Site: brandenburg
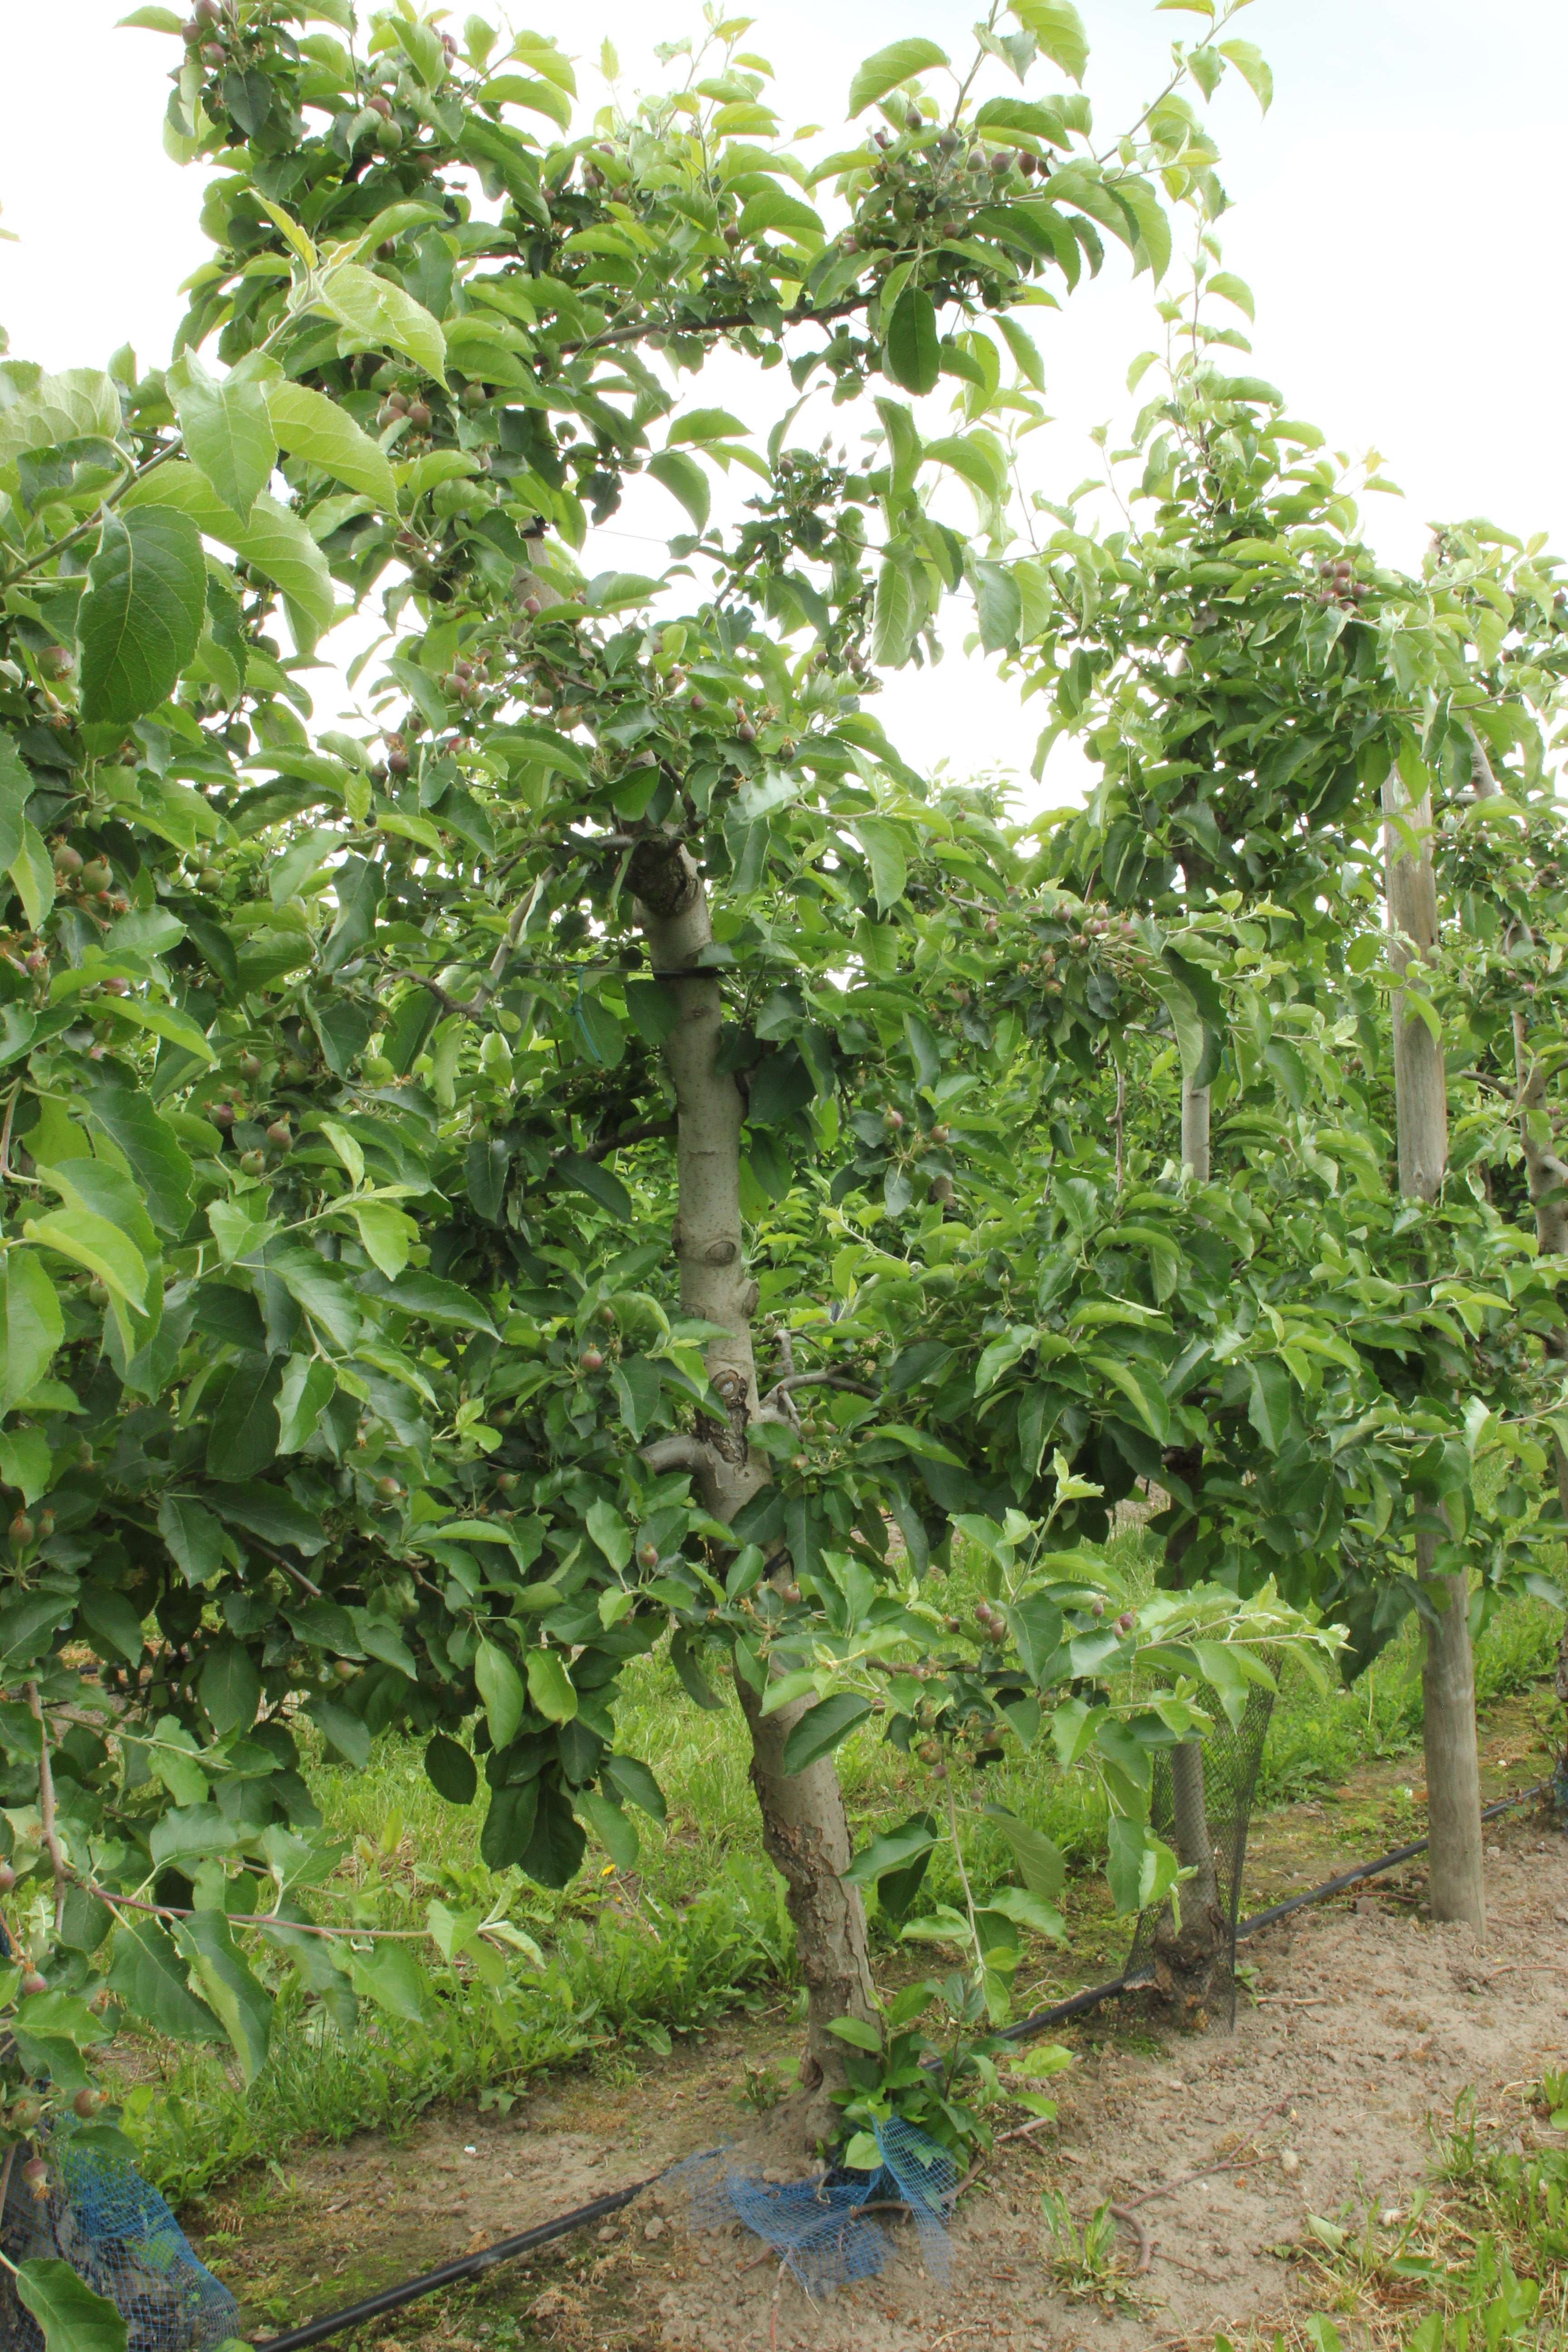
Growth stage (BBCH 72): Development of fruit